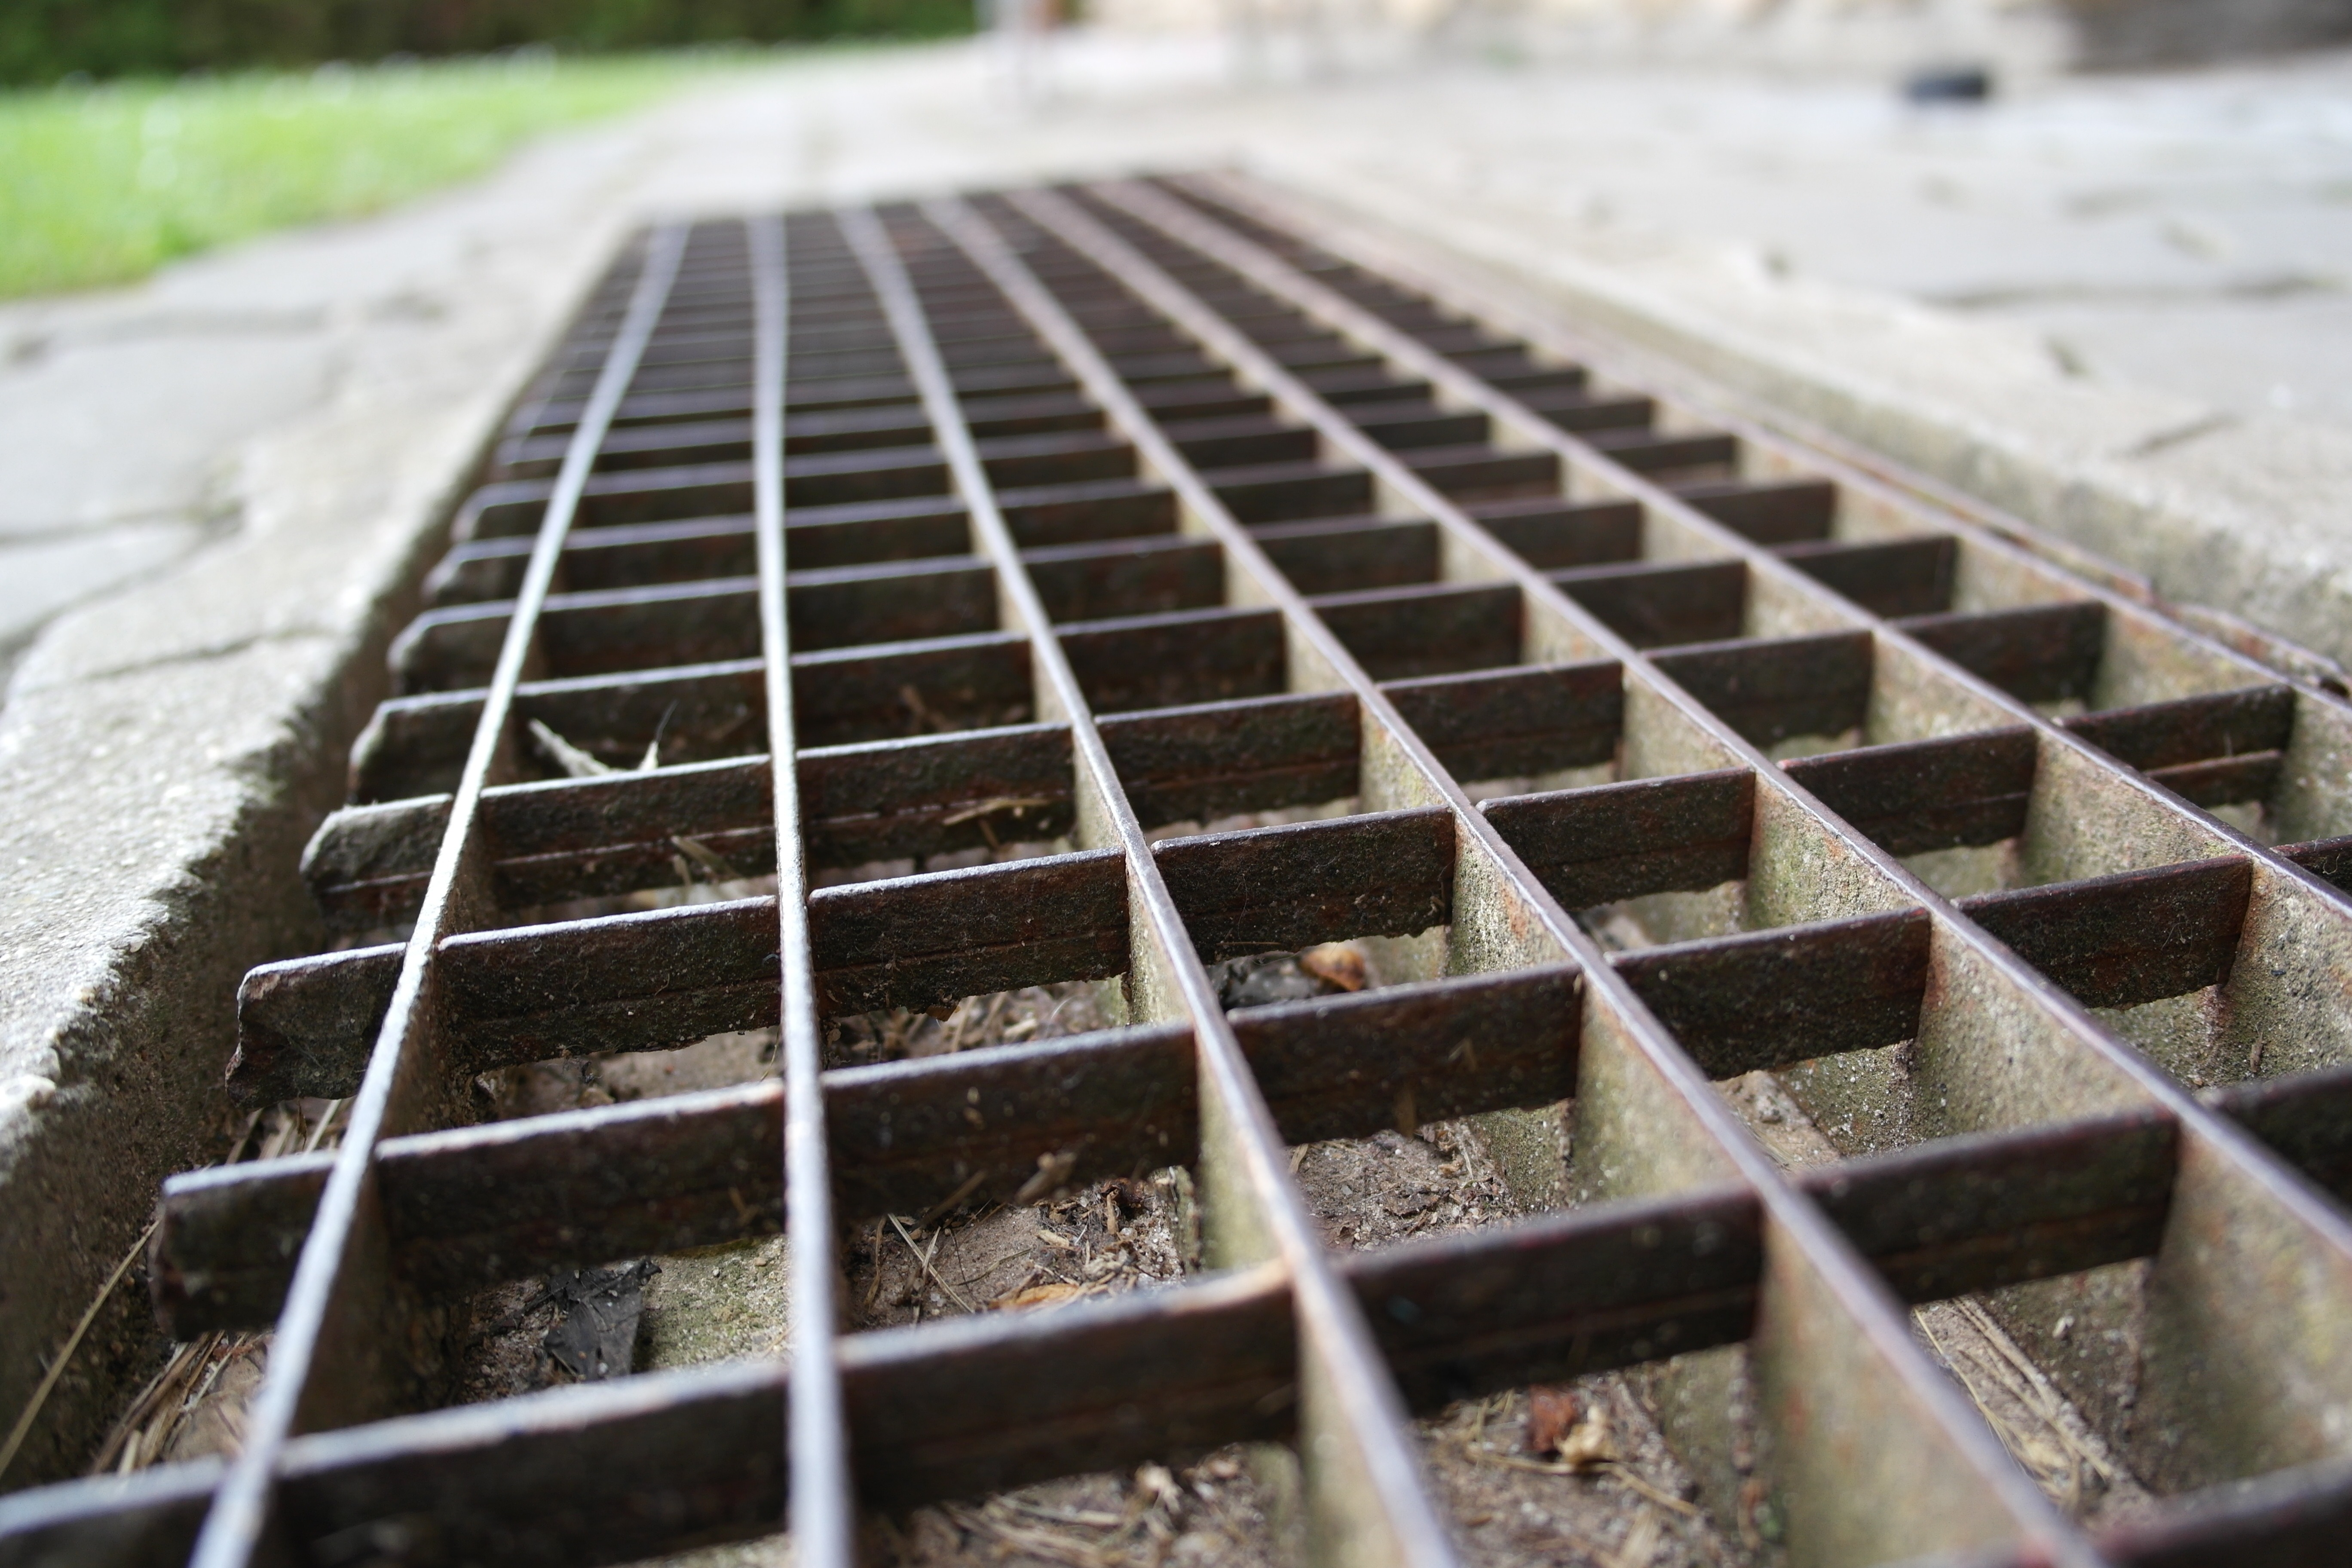
track, wall, transport, square, brick, material, grid, iron, reinforced concrete, doormat